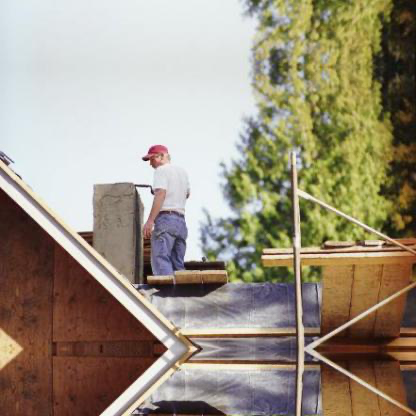
Objects in the image:
label: helmet